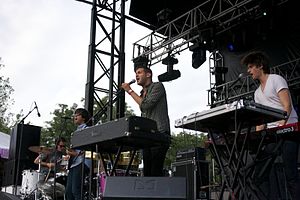
Holy Ghost!
Holy Ghost! under en koncert på North Coast Music Festival i Chicago, 5. september, 2010
Holy Ghost! er en amerikansk synthpop duo fra Brooklyn i New York City, bestående af Nick Millhiser og Alex Frankel.